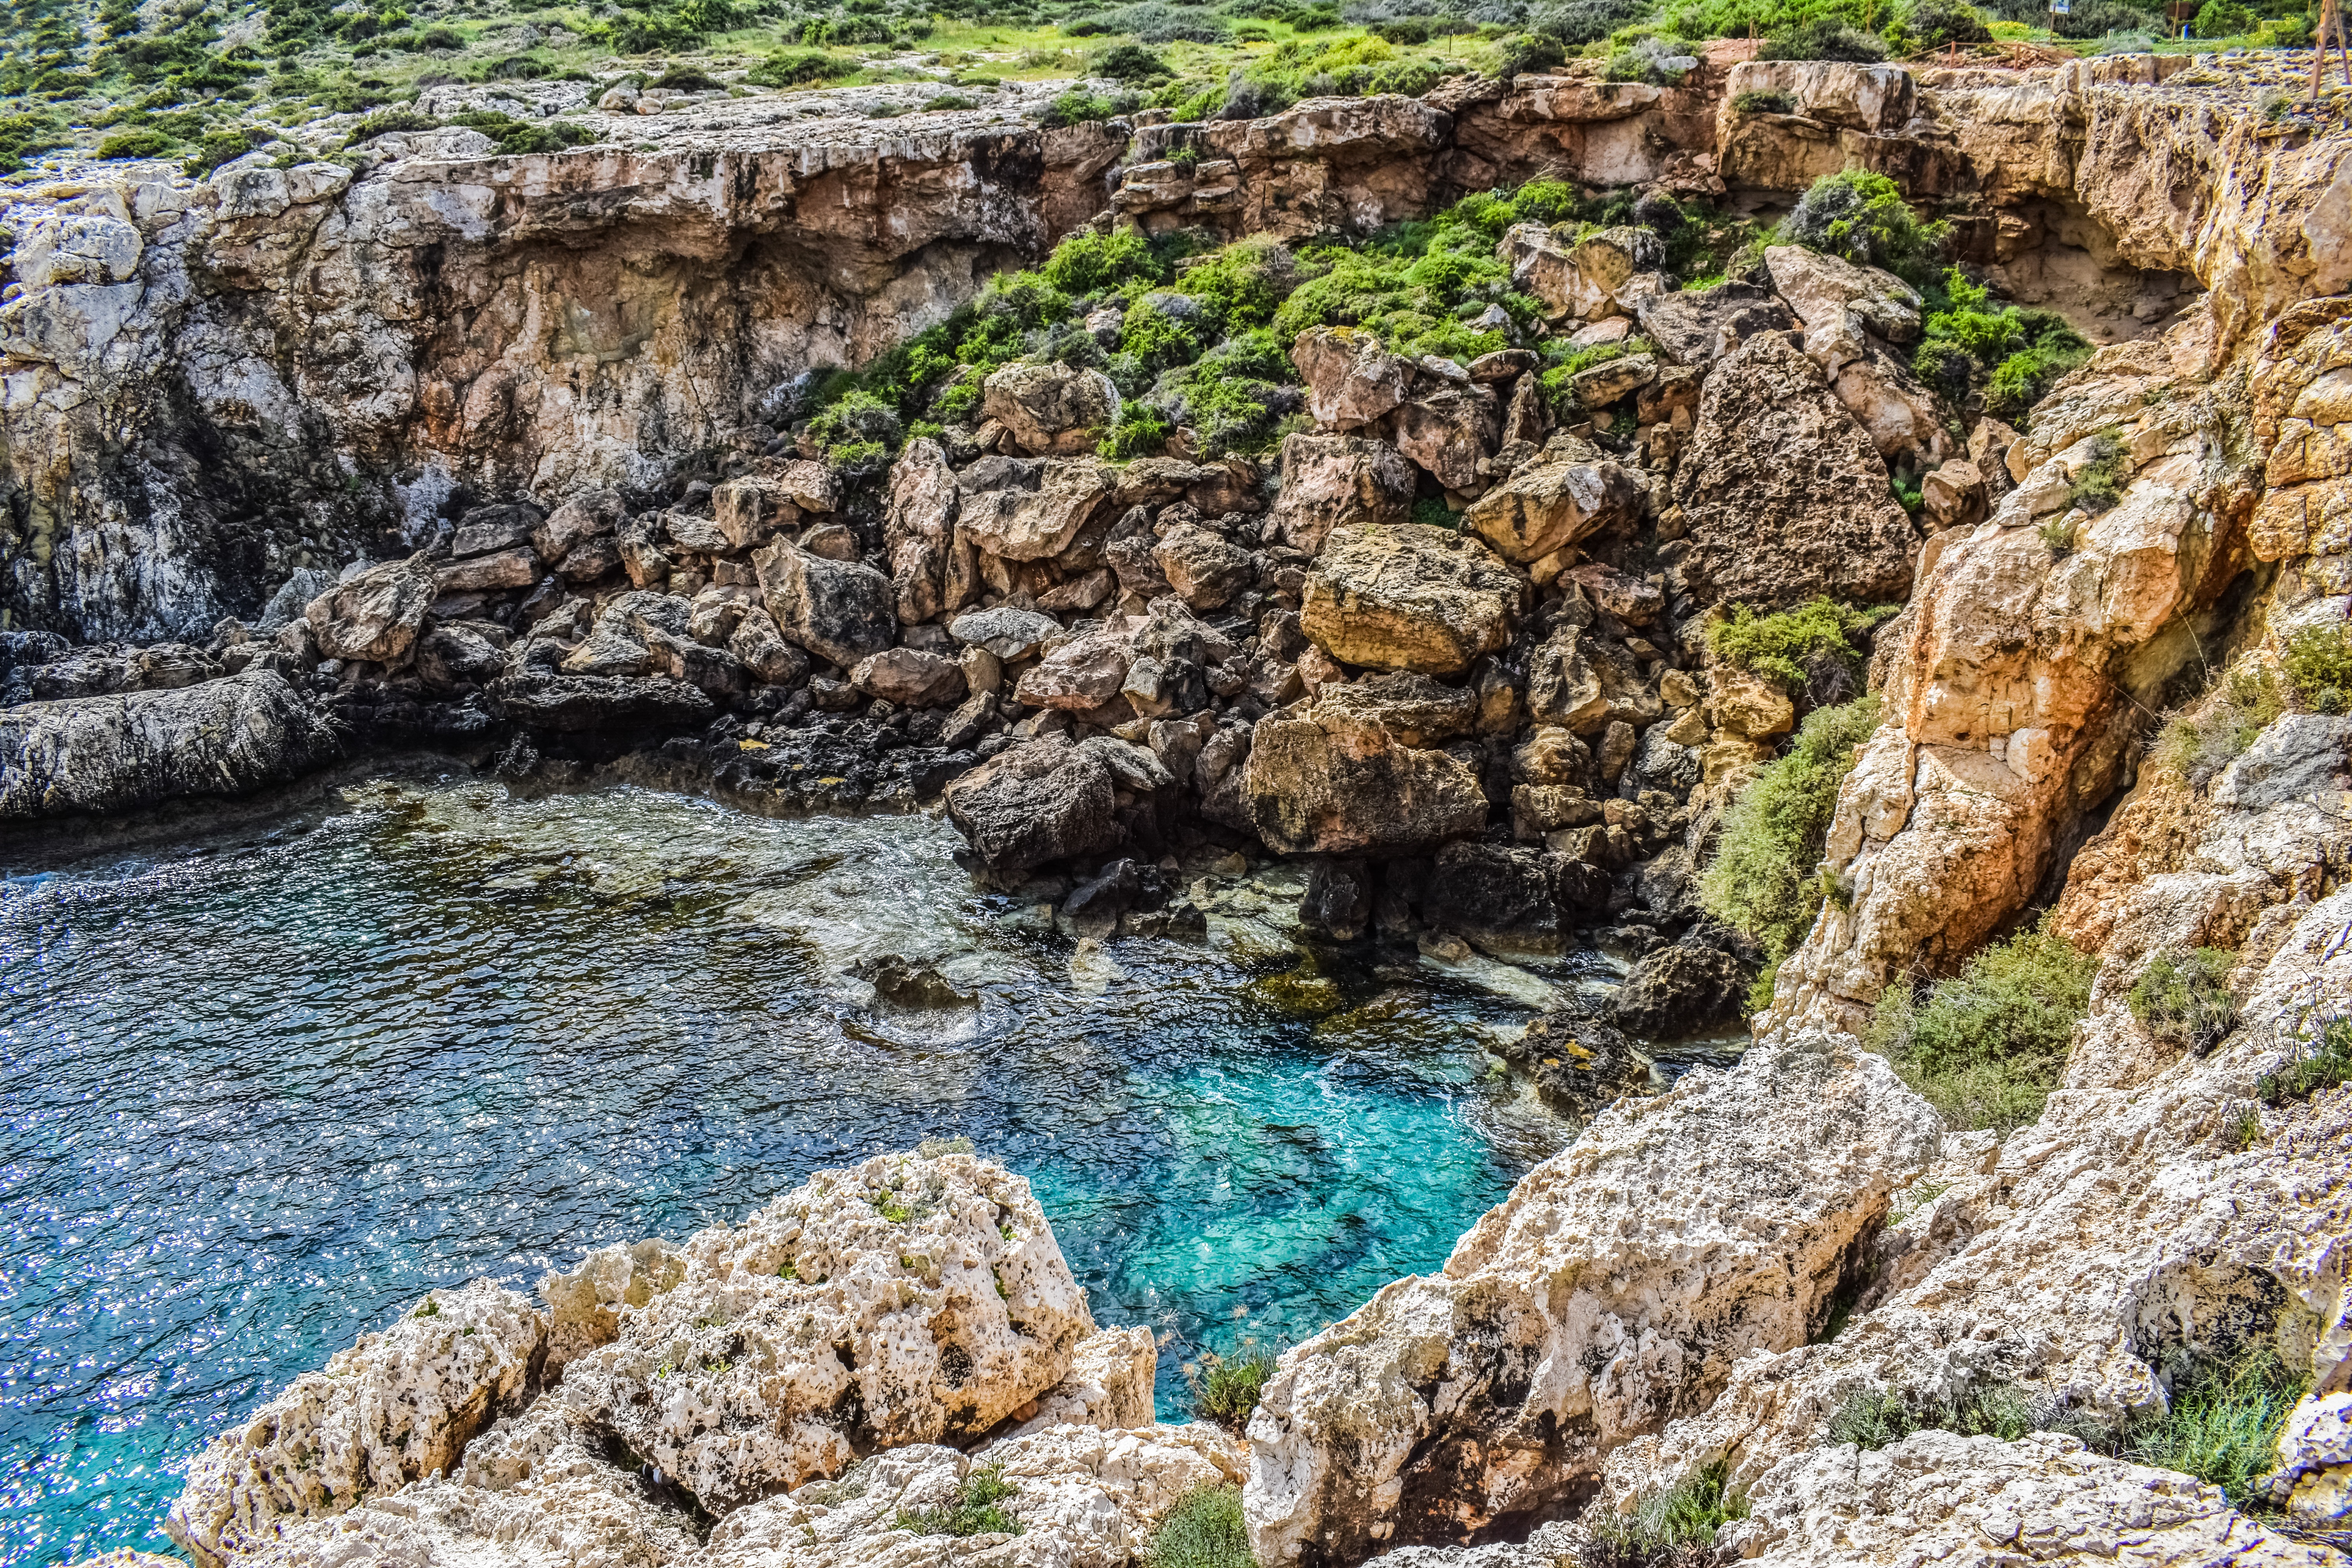
sea, coast, nature, rock, stone, formation, cliff, stream, scenic, scenery, rapid, terrain, erosion, geology, cavo greko, water feature, cyprus, wadi, bedrock, stream bed